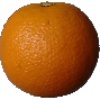
Label: orange